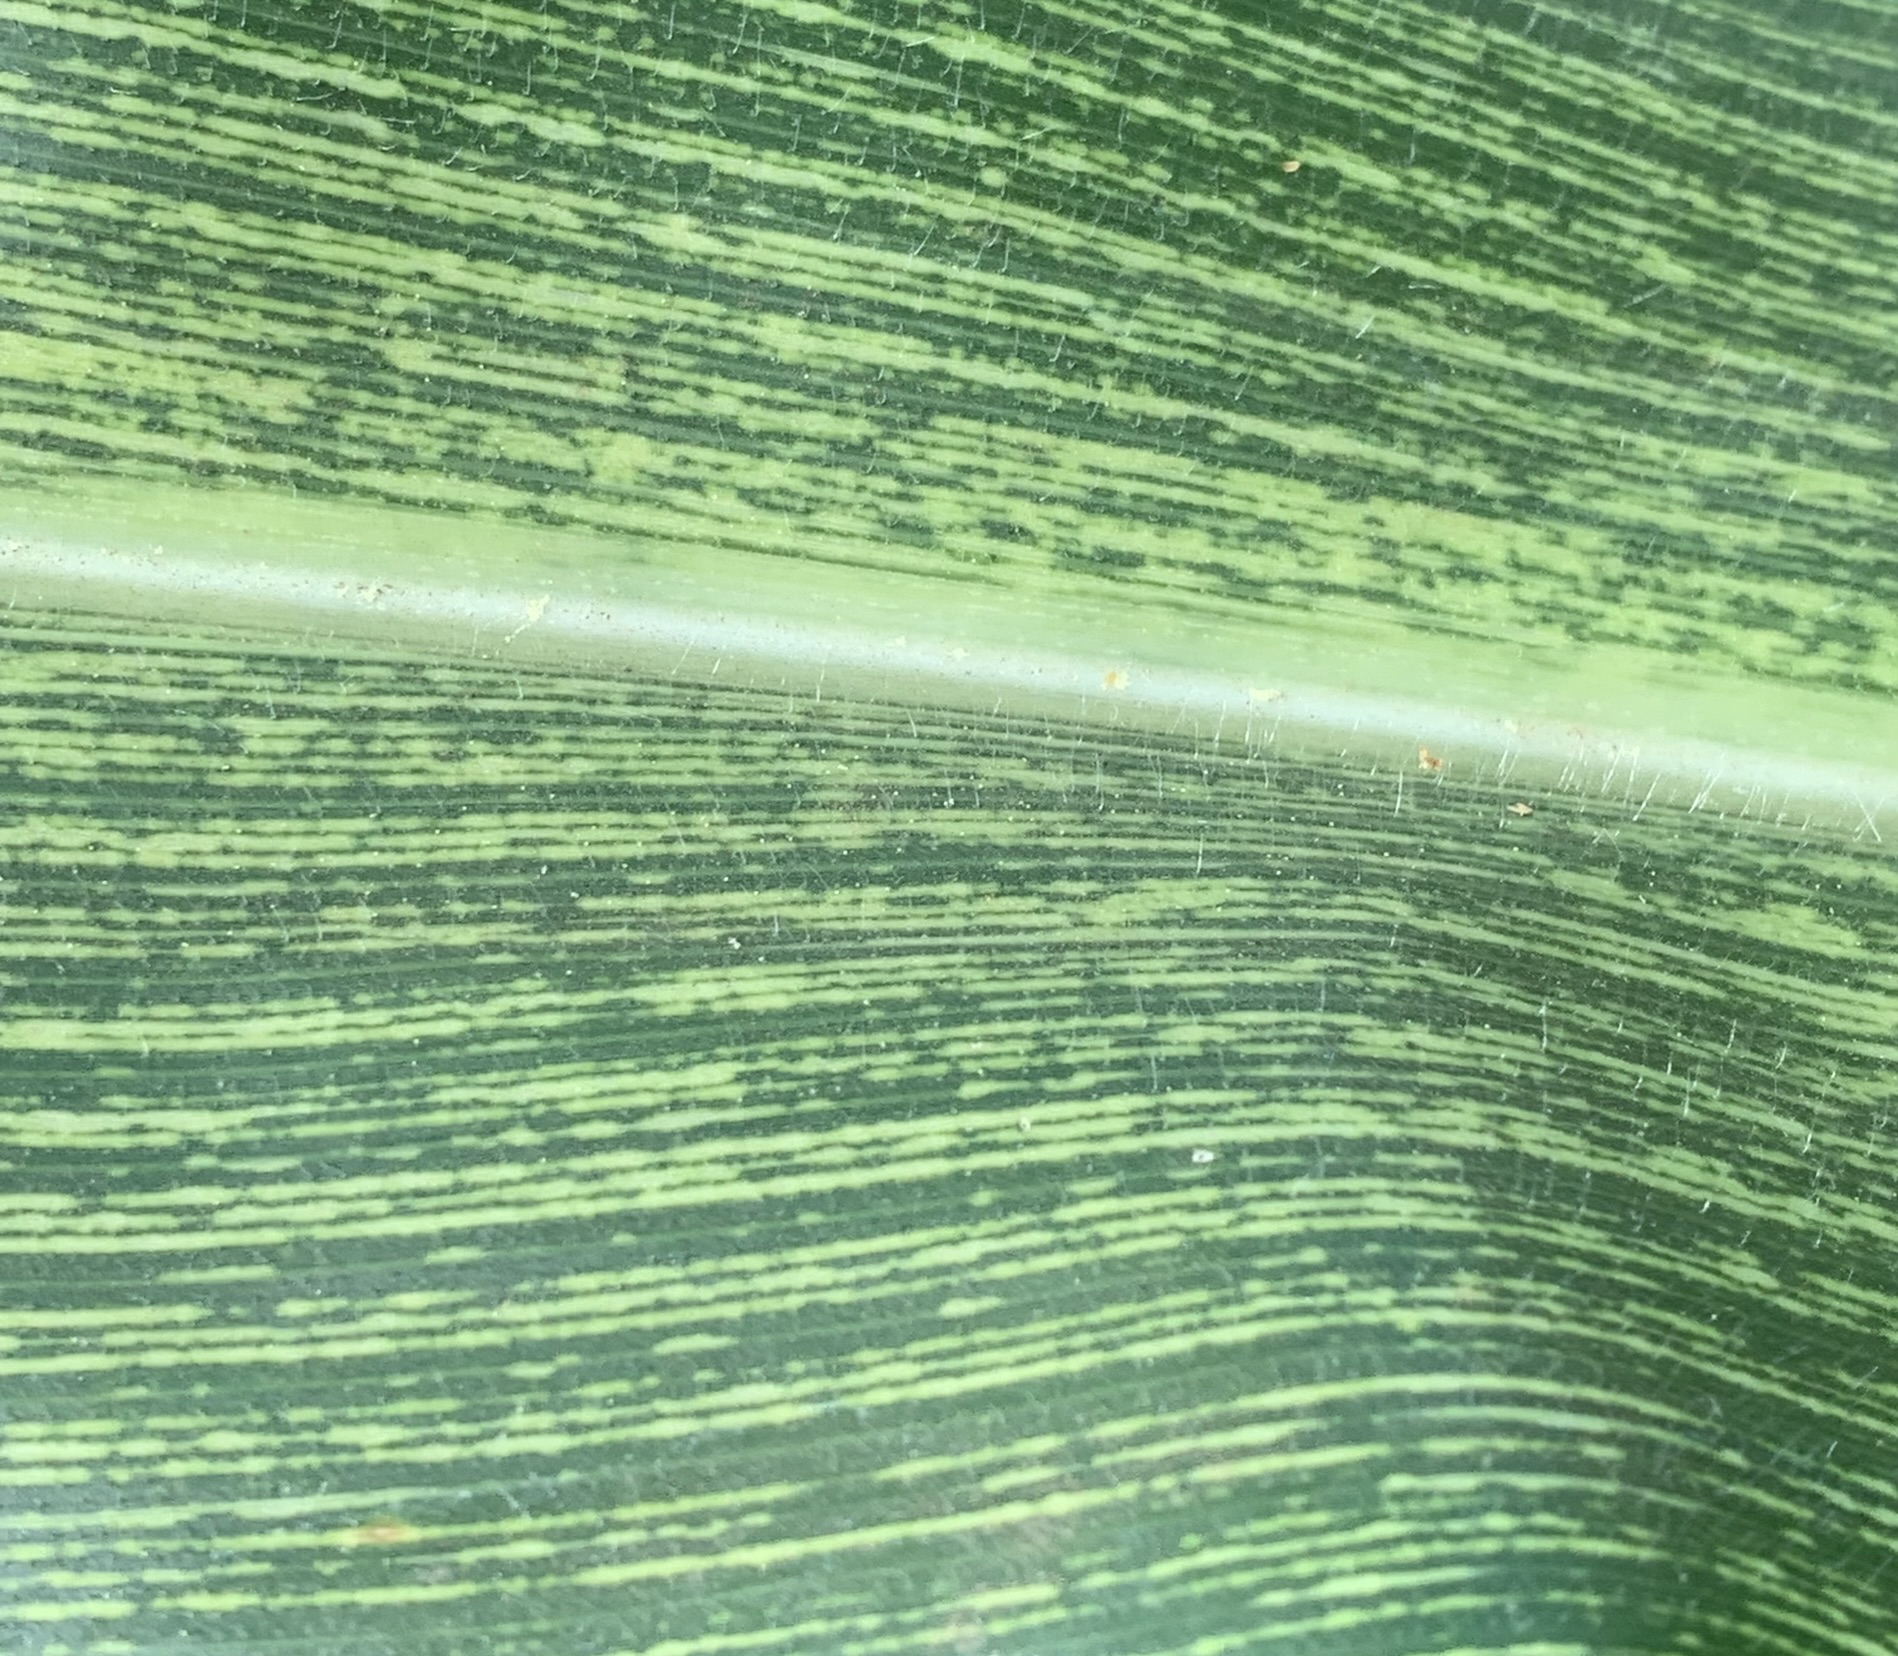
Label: MSV